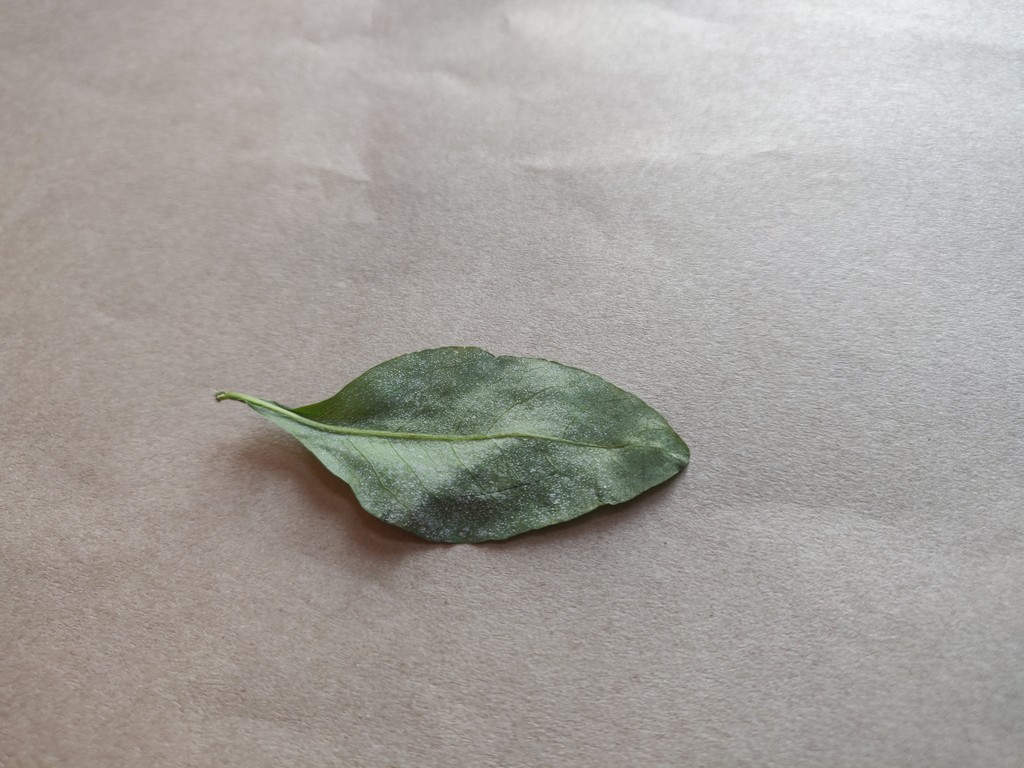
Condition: Unhealthy
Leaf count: single
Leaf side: back